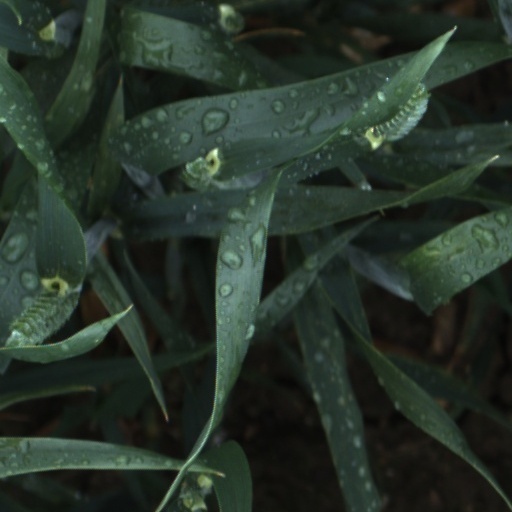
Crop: wheat